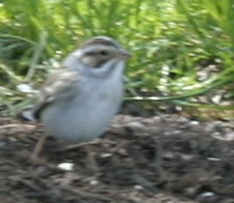
this bird is dainty, mostly white, with tan and black coloring encircling its eye.
the bird has grey colored breast, belly, abdomen and even throat area, with it's crown in brown and grey stripes.
this bird has a short light brown bill, a striped crown, and a white throat, breast, and belly.
a small tan and white bird with stripes of white on his head and face.
this bird is white with grey on its head and has a very short beak.
a small bird with a white belly, throat and breast, and a white and brown face.
a small bird with a white breast, brown crown and cheek patch, and a small conical bill.
this bird is white with brown and has a very short beak.
this particular bird has a belly that is white and graya small bird with white belly, short bill, and brown and white strips on its crown.
Species: Clay Colored Sparrow